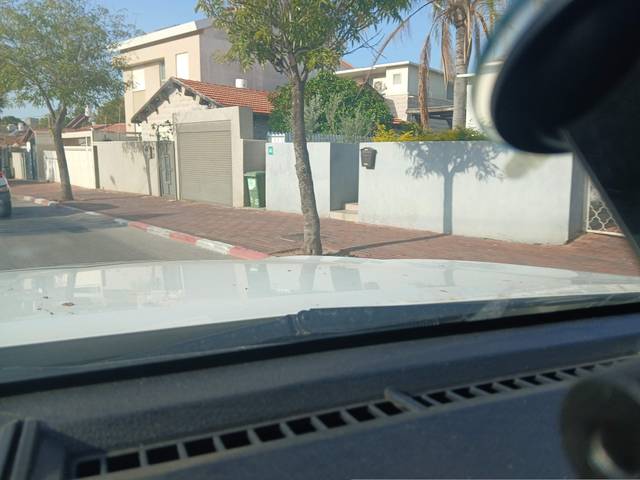
Region: Israel
Coordinates: 32.197, 34.856